Parasitoid

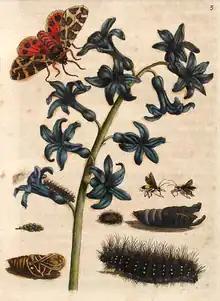
Parasitoid wasps (centre right) with their garden tiger moth host, by Maria Sibylla Merian

Parasitoids are among the most widely used biological control agents. Classic biological pest control using natural enemies of pests (parasitoids or predators) is extremely cost effective, the cost/benefit ratio for classic control being 1:250, but the technique is more variable in its effects than pesticides; it reduces rather than eliminates pests. The cost/benefit ratio for screening natural enemies is similarly far higher than for screening chemicals: 1:30 against 1:5 respectively, since the search for suitable natural enemies can be guided accurately with ecological knowledge. Natural enemies are more difficult to produce and to distribute than chemicals, as they have a shelf life of weeks at most; and they face a commercial obstacle, namely that they cannot be patented.